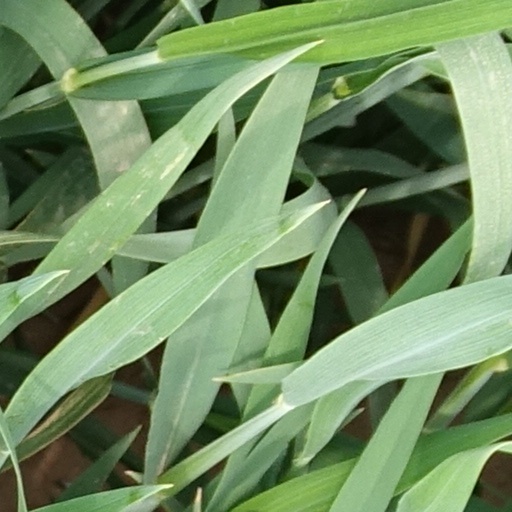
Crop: wheat